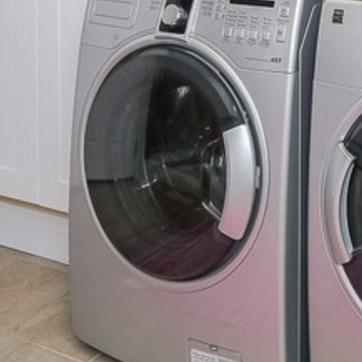
Material: glass